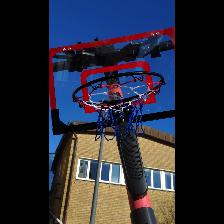
Label: NonHuman